2022 World Series

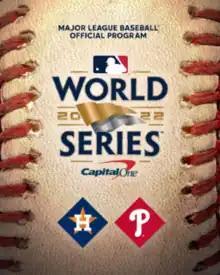

The 2022 World Series was the championship series of Major League Baseball's (MLB) 2022 season. The 118th edition of the World Series, it was a best-of-seven playoff between the American League (AL) champion Houston Astros and the National League (NL) champion Philadelphia Phillies. The Astros defeated the Phillies in six games to earn their second World Series championship. The series was broadcast in the United States on Fox television and ESPN Radio.